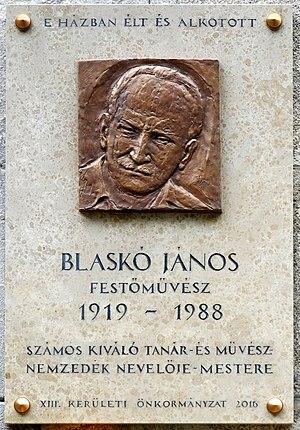
Plaque commémorative à M. János Blaskó (1919–1988) artist peintre et professeur de faculté hongrois. Elle est apposée sur le mur de la «